Mishima Michitsune

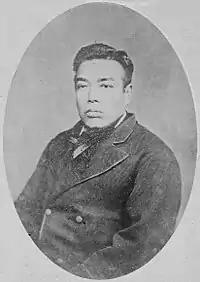

His second daughter Mineko was married to Ōkubo Toshimichi's second son Makino Nobuaki. He had two sons, his first son Yatarō Mishima was an eighth-generation custodian of the Bank of Japan, while his second son Yahiko Mishima was a track and field athlete who competed in the 1912 Summer Olympics. His grandson Michiharu Mishima served as the fourth Chief Scout of the Scout Association of Japan.